Sky position (RA, Dec in degrees): 245.08, 14.673
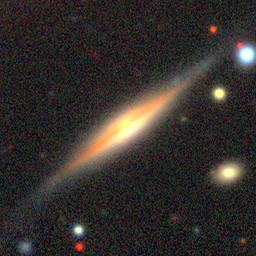
Galaxy morphology: Edge-on Galaxies with Bulge